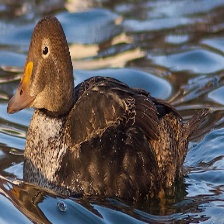
Species: KING EIDER
Scientific name: SOMATERIA SPECTABILIS
ImageNet parent category: drake